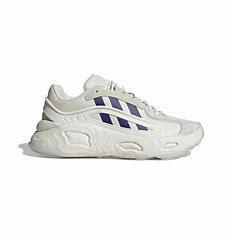
Brand: Adidas
Model: Oznova